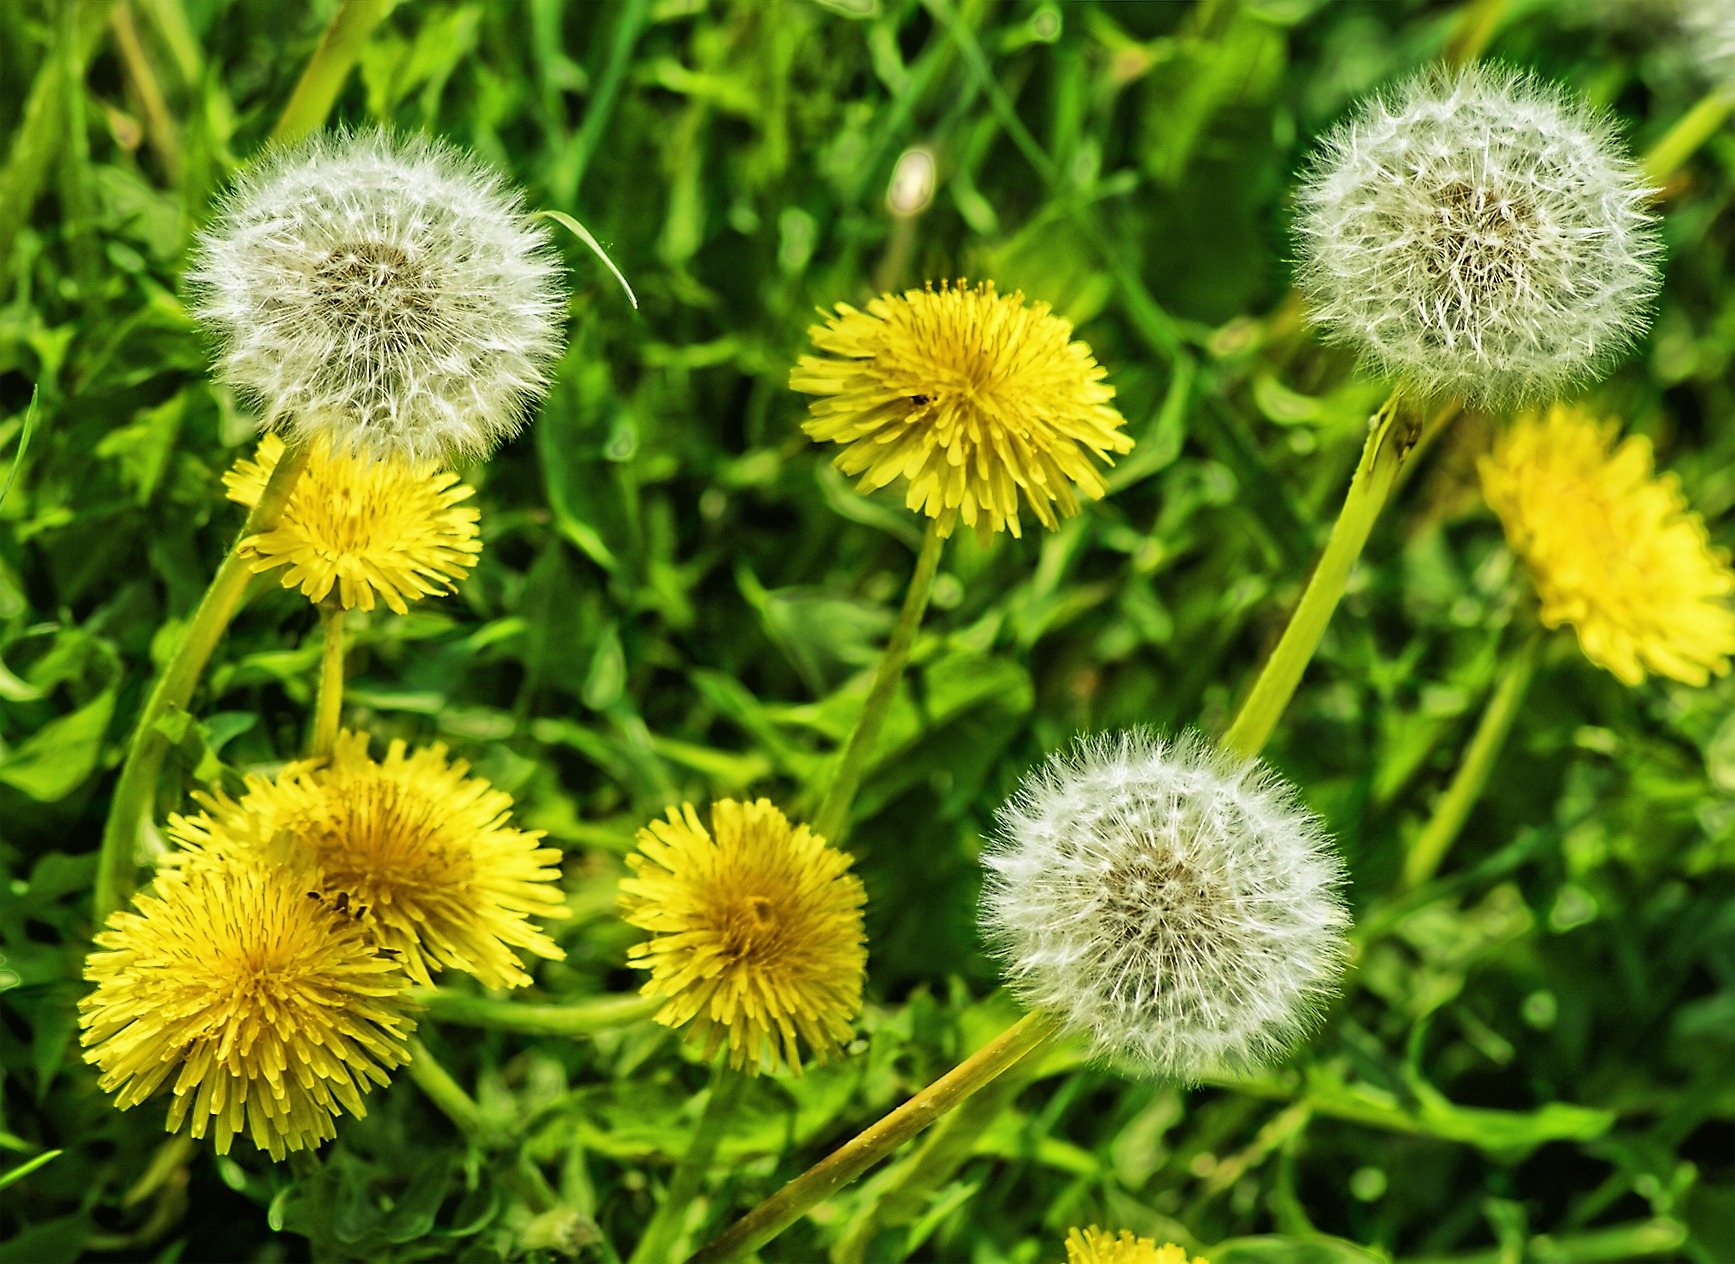
plant, lawn, meadow, dandelion, prairie, flower, summer, herb, botany, flora, plants, wildflower, flowers, seeds, dandelions, flowering plant, daisy family, silybum, annual plant, land plant, chamaemelum nobile